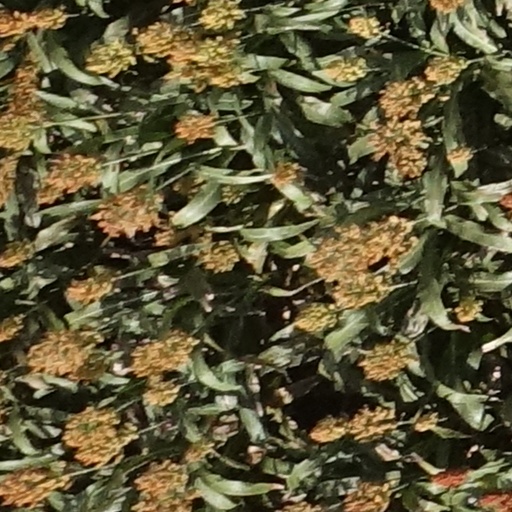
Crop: sorghum